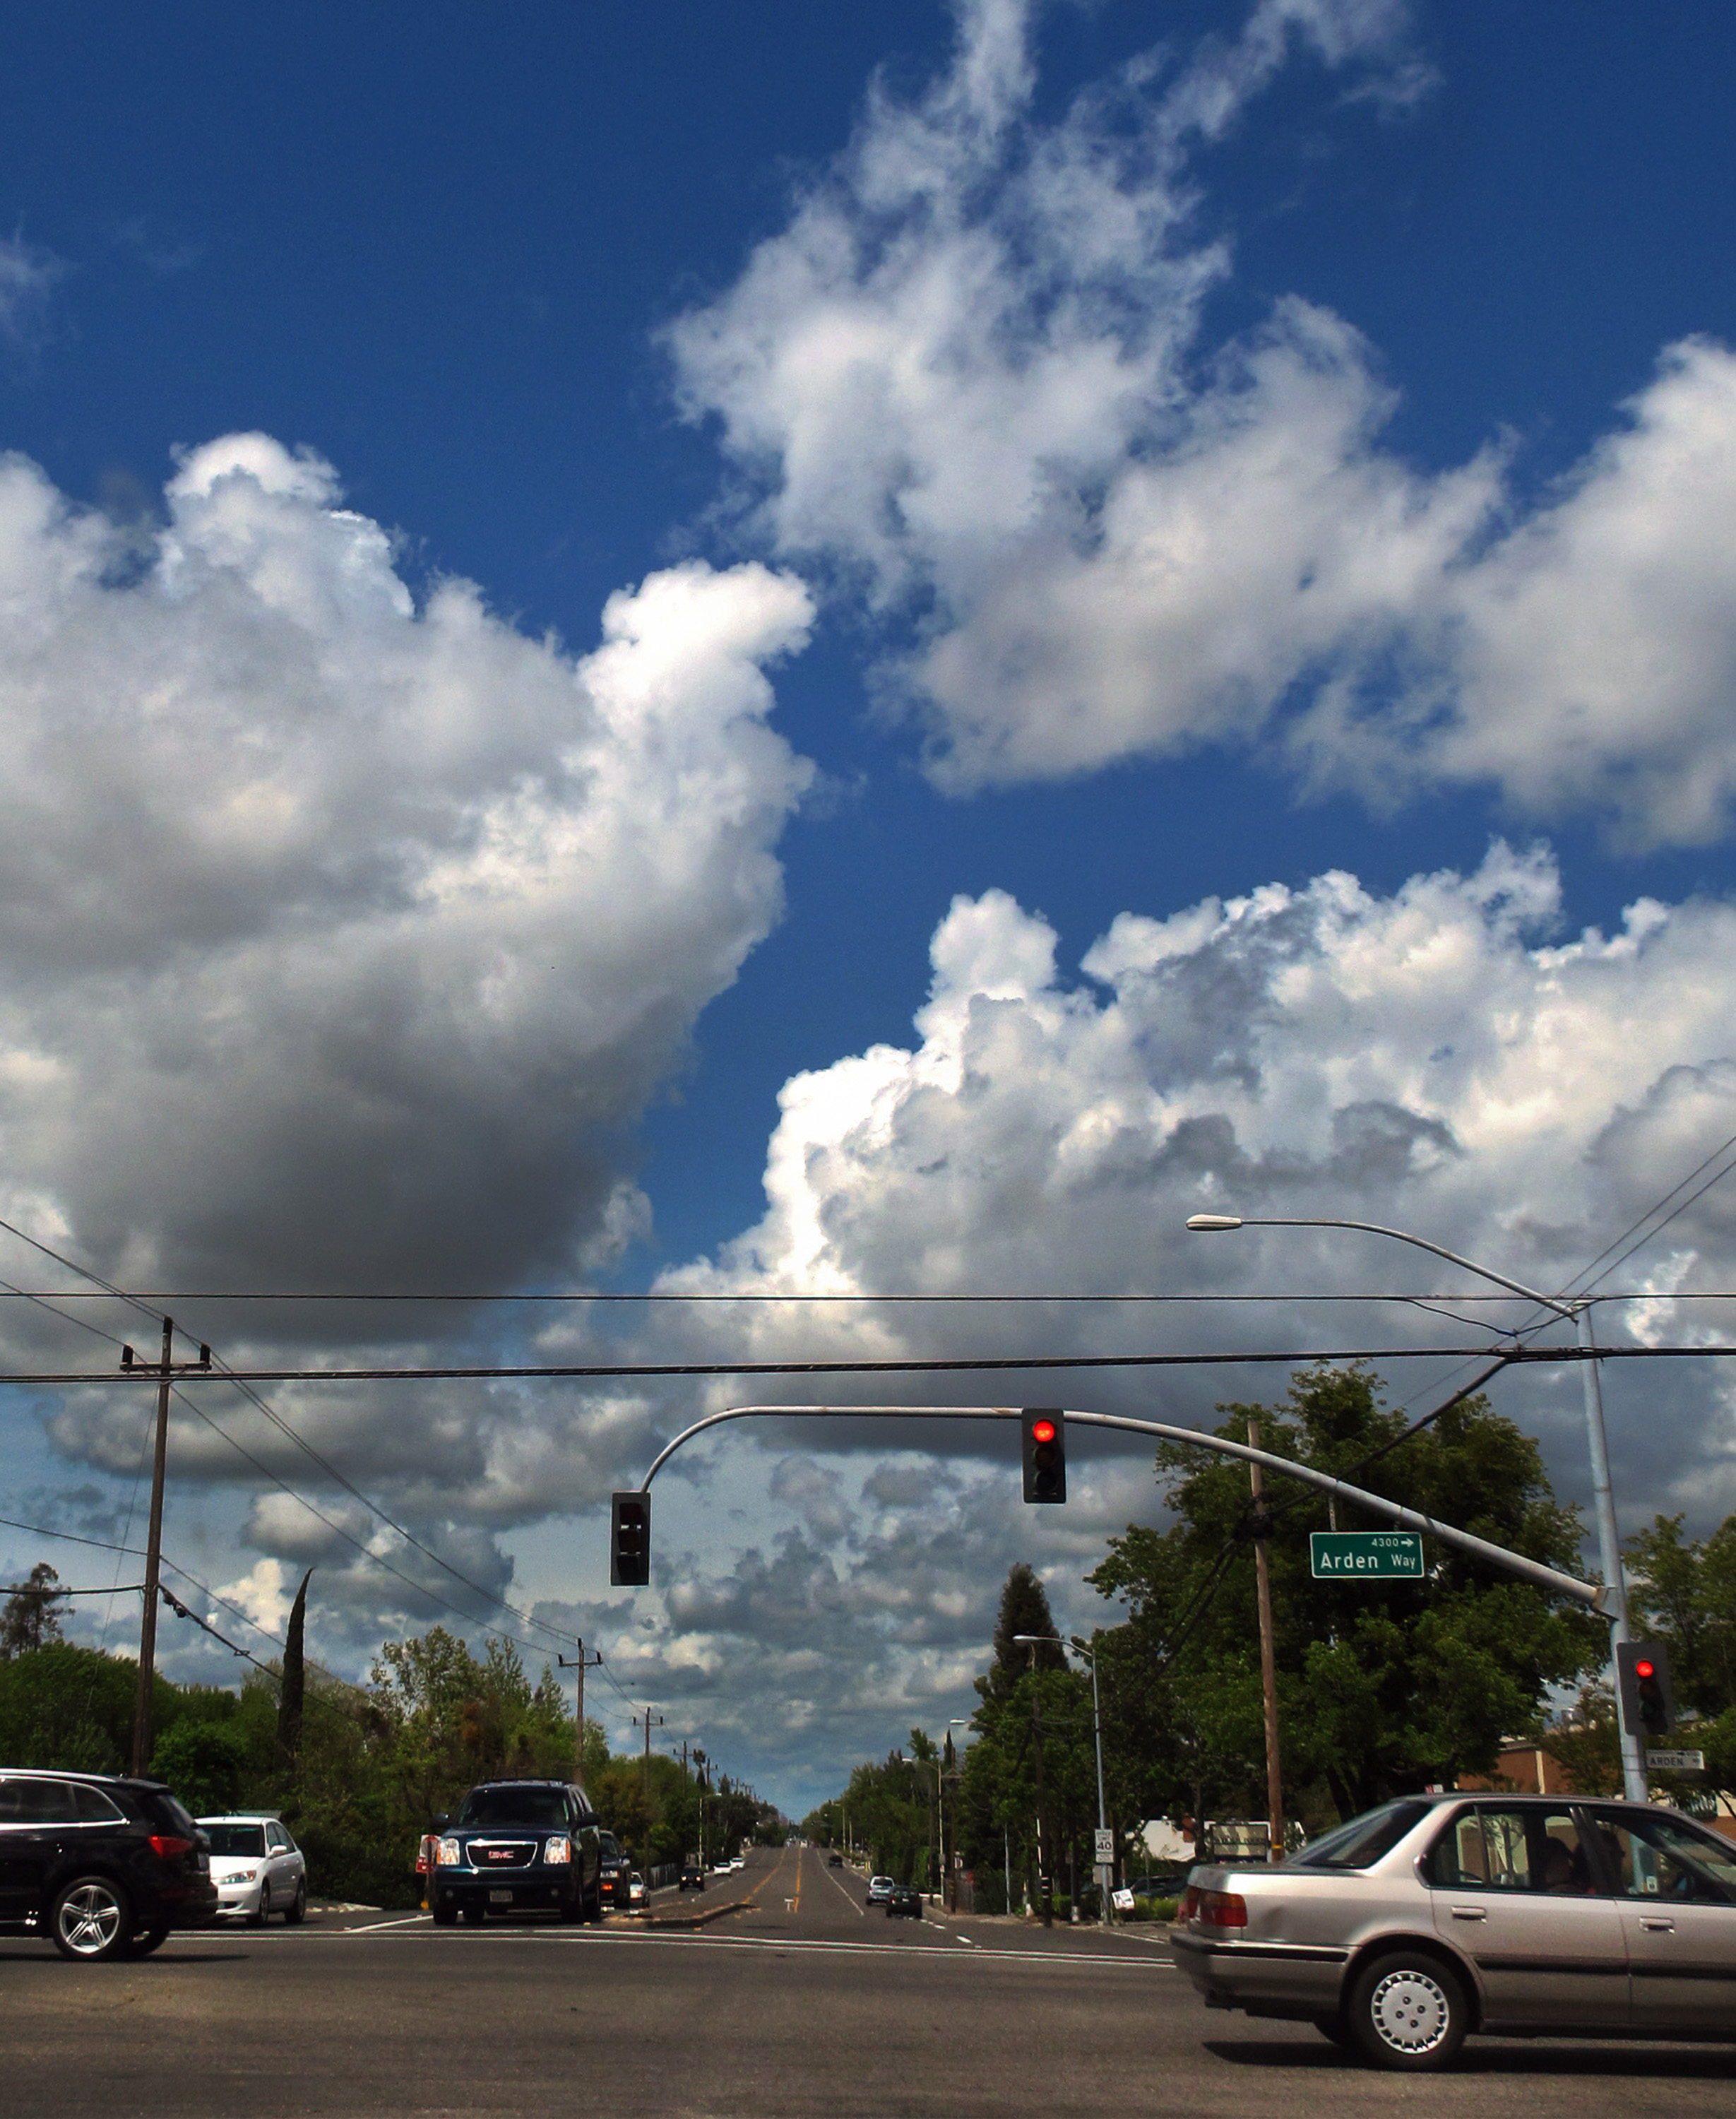
cloud, sky, road, highway, intersection, clouds, meteorological phenomenon, atmosphere of earth